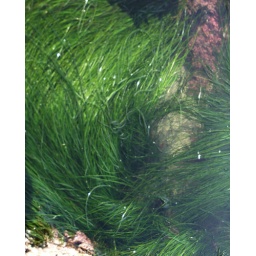
Sea grass in a tide pool, on the beach just north of Fort Bragg, California